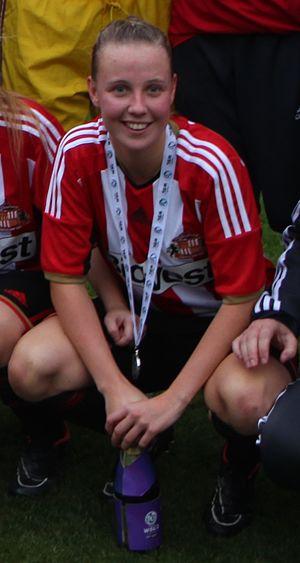
Bethany Jane Mead, née le 9 mai 1995 à Whitby, est une footballeuse anglaise.